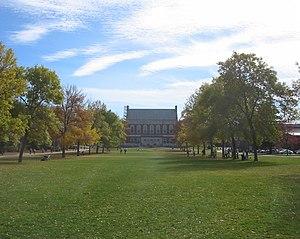
Stephen King [ˈstiːvən kɪŋ] est un écrivain américain né le 21 septembre 1947 à Portland.